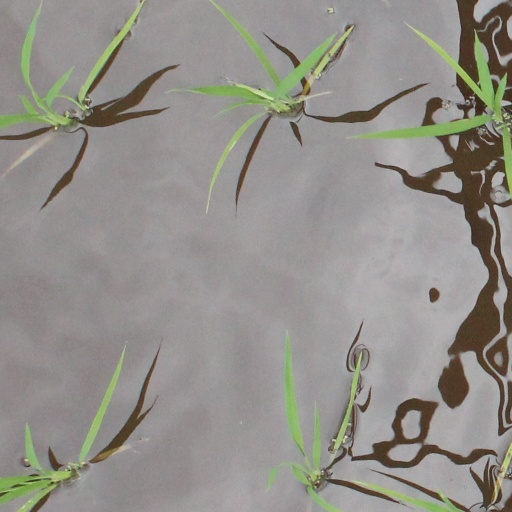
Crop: rice